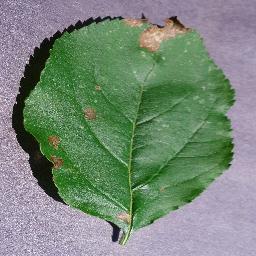
Label: Apple___Black_rot